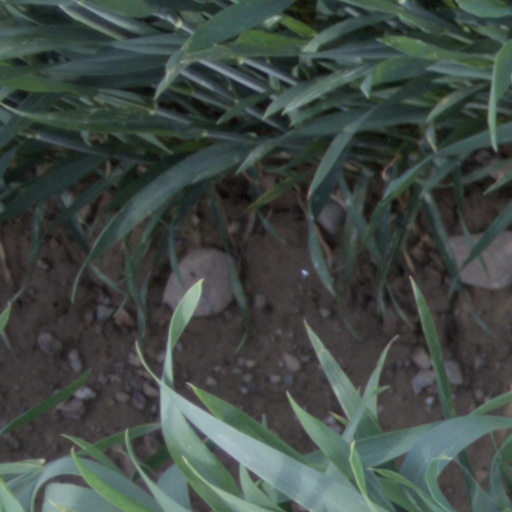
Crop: wheat